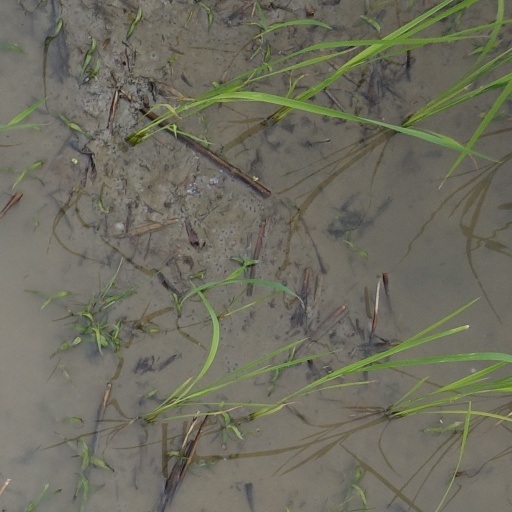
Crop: rice